Amir Blumenfeld

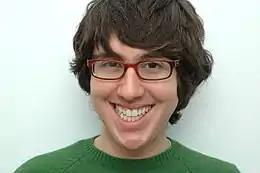
Amir Blumenfeld smiling at the camera

In 2003, while a sophomore at Berkeley, Blumenfeld began writing articles for the comedy website CollegeHumor after he emailed its co-founder Ricky Van Veen ideas, which Van Veen found funny and posted on the website. When Blumenfeld graduated in 2005, CollegeHumor hired him and Streeter Seidell full-time to write "The CollegeHumor Guide to College"—a humorous book presented as a guide to university education—and he moved to New York City aged 22. He later moved to writing original videos for CollegeHumor with Dan Gurewitch, and has acted in CH Originals, as well as the series "Hardly Working". He has portrayed Woody Allen in episodes of "Hardly Working" and "Very Mary-Kate"—MTV's "Guy Code Blog" listed his among "The 8 Best Woody Allen Impressions We Found On The Internet". His favorite sketch written for CollegeHumor is entitled "Moments Before Cup Chicks", and involves a director briefing the participants of the viral scatological video "2 Girls 1 Cup".